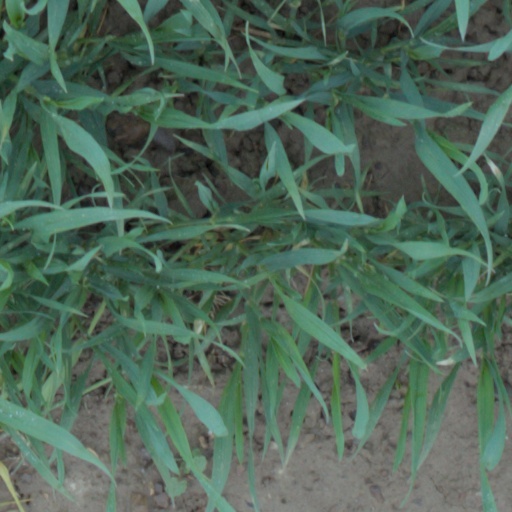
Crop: wheat